Modeling and simulation of batch distillation unit

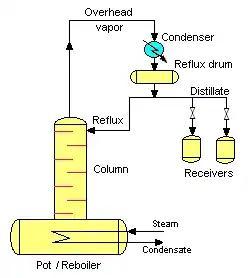
Figure 1-Batch distillation process

Equation (i) means that the total amount of vapour generated must be equal to the decrease in the total amount of liquid. Similarly, equation (ii) means that loss in the number of moles of A from the still because of vaporization is the same as the amount of A in the small amount of vapour generated.